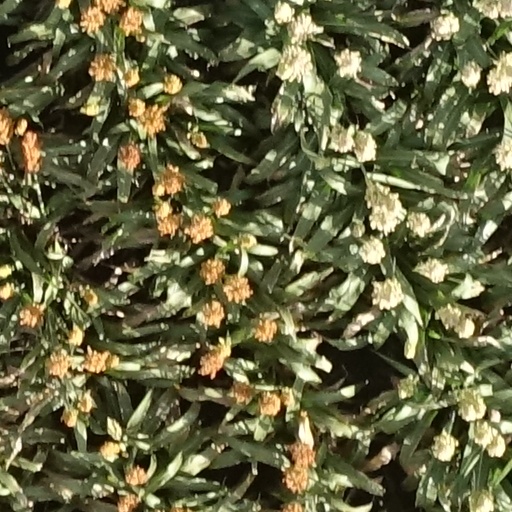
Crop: sorghum